Maydh

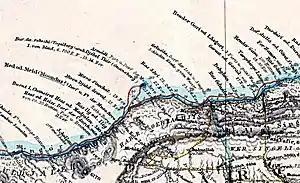
Map of the Daallo Mountain Ranges and coastal Sanaag showing the Musa Arreh (Habar Yunis) settled in Maydh in the year 1860

According to Augustus Henry Keane, Maydh represents an early center of dispersal of the Somali people. National genealogies collected by the scholars Cox and Abud assert that many clan patriarchs are buried in or nearby the town.